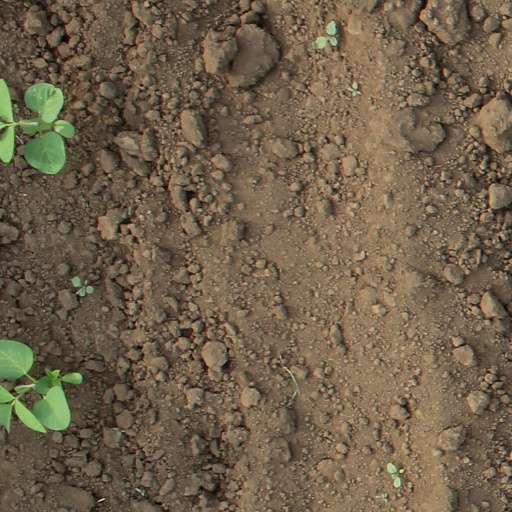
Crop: soybean